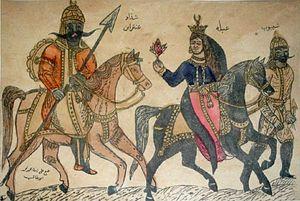
Antar – ou Antara – est un poète arabe pré-islamique du VIᵉ siècle, fils de Chadded, seigneur de la tribu des Beni 'Abs. Il aurait vécu de 525 à 615 apr. J.-C.